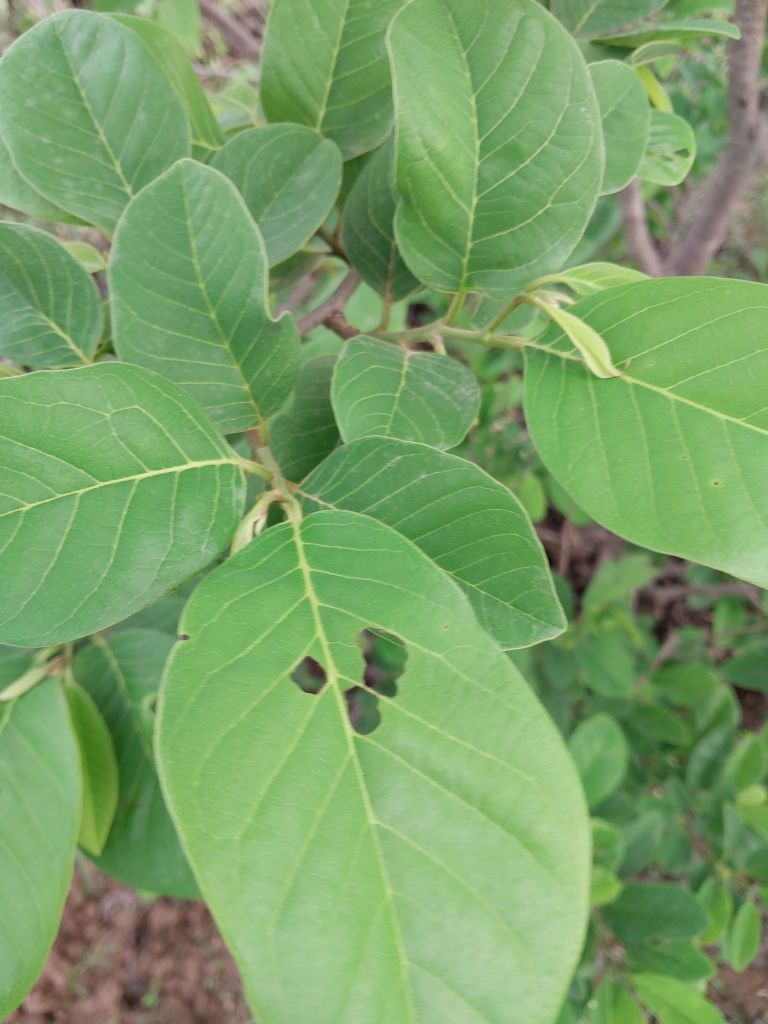
Disease label: Leaf spot on Leaves